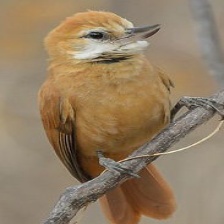
Species: GREAT XENOPS
Scientific name: MEGAXENOPS PARNAGUAE